Ahmadou Ahidjo

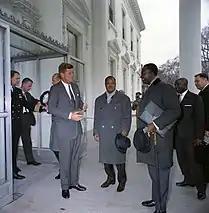
Ahidjo with John F. Kennedy, 13 March 1962

Ahidjo's support and collaboration in allowing for continued French influence economically and politically was faced with opposition from radicals who rejected French influence. These radicals were sympathetic to a more revolutionary, procommunist approach to decolonization. They formed their own political party, Union des Populations du Cameroun. In March 1959, Ahidjo addressed the United Nations General Assembly in order to gather support for France's independence plan. Influenced by Cold War tensions, the United Nations expressed concern about the UPC due to the party's pro-communist disposition. The United Nations moved to end French trusteeship in Cameroon without organizing new elections or lifting the ban that France had imposed on the UPC. Ahidjo experienced a rebellion in the 1960s from the UPC, but defeated it by 1970 with the aid of French military force. Ahidjo proposed and was granted four bills to gather power and declare a state of emergency in order to end the rebellion.